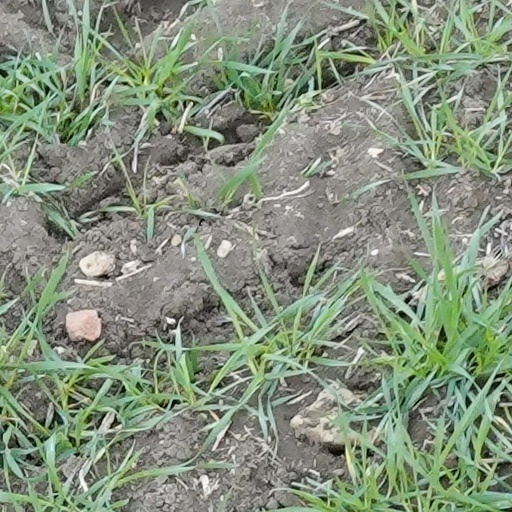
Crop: wheat